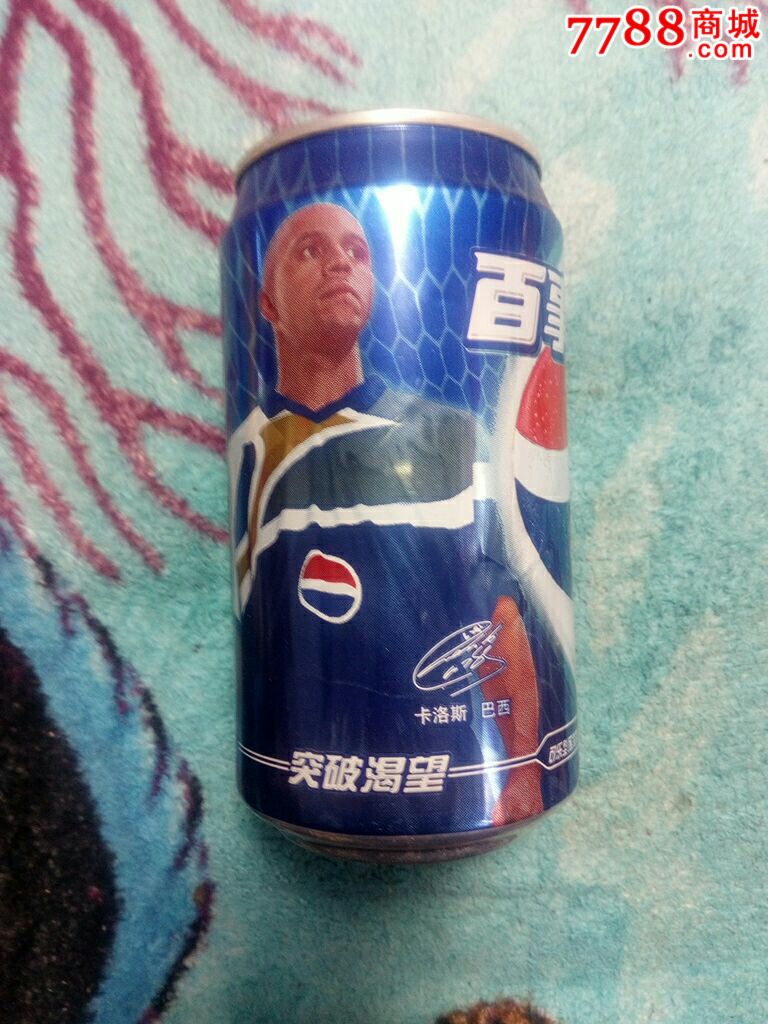
Label: metal